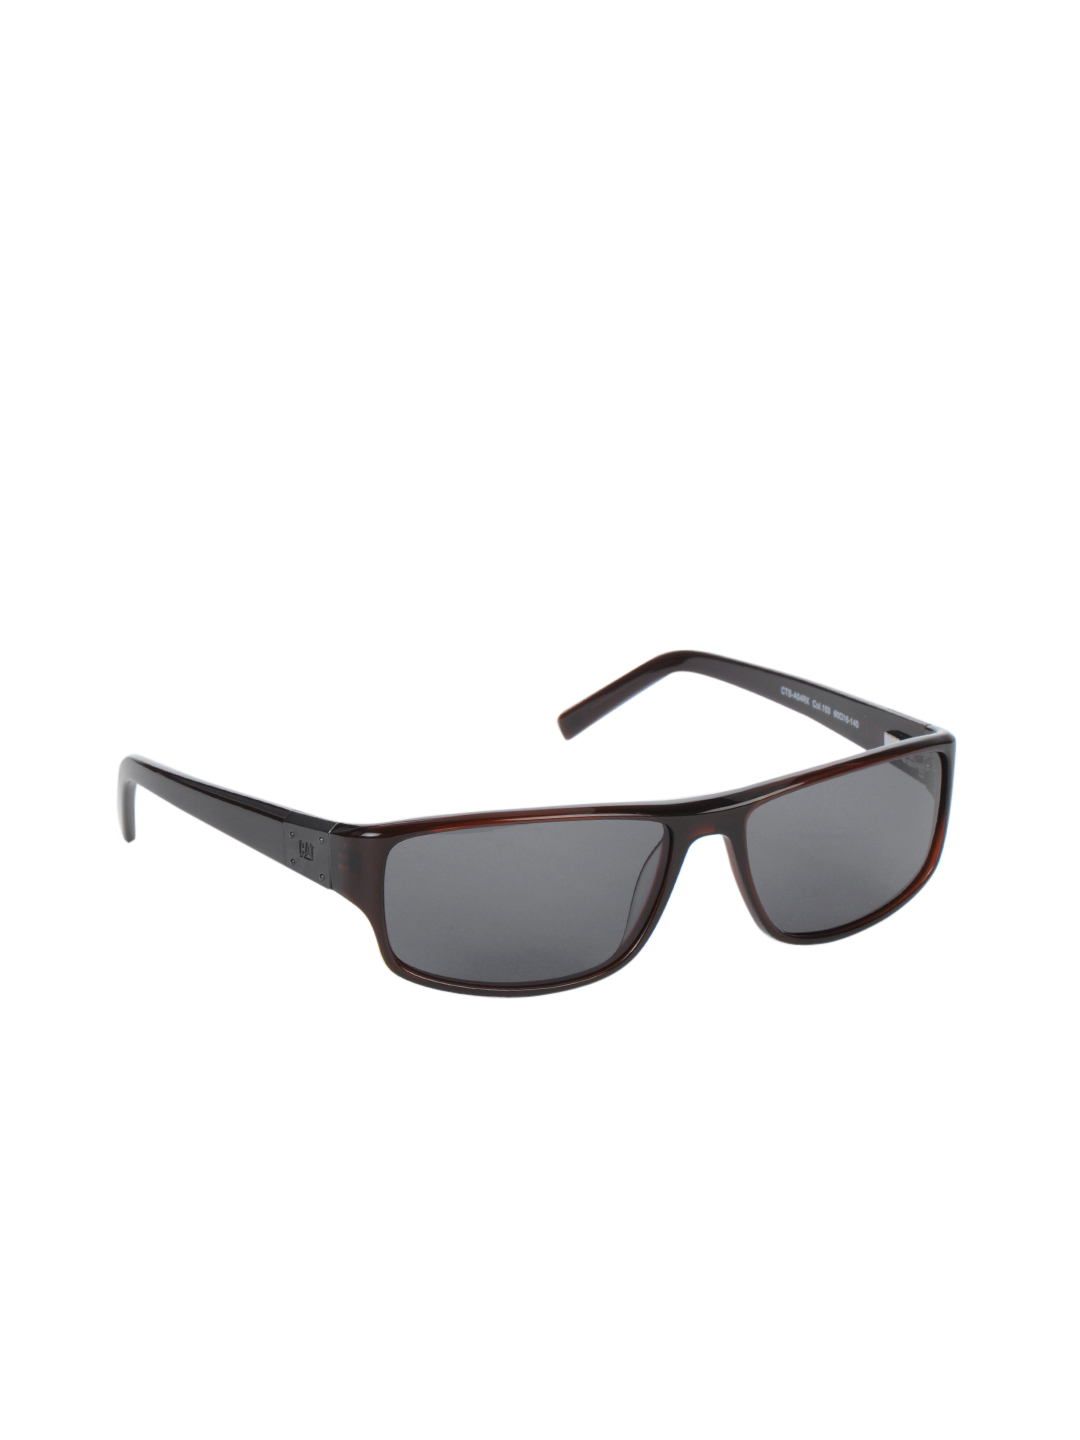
Cat Men Sheet Sunglasses
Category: Accessories / Eyewear / Sunglasses
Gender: Men
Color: Brown
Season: Winter 2016
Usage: Casual